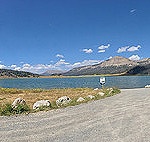
Label: glacier